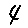
Label: 4